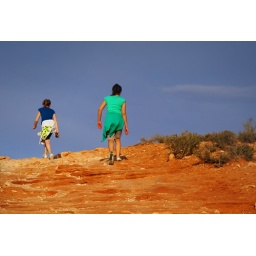
walking in that red earth !